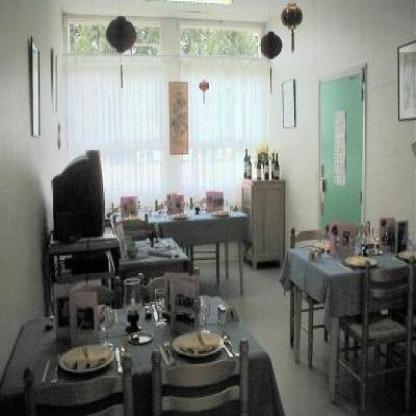
Scene: Indoor